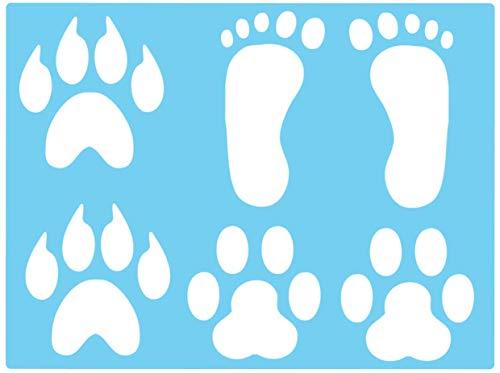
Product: Ideal SNO Scapes Scene Creator Set Kids Outdoor Snow Activity
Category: Toys & Games | Arts & Crafts | Craft Kits | Paint-By-Number Kits
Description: Decorate a snowman or snow covered trees, lawns, and more.
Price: $17.99
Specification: ProductDimensions:12x2.5x10.5inches|ItemWeight:1.06pounds|ShippingWeight:1.06pounds(Viewshippingratesandpolicies)|ASIN:B07CW1M3HS|Itemmodelnumber:400220-2|Manufacturerrecommendedage:5yearsandup